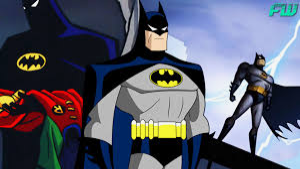
Portrait style: Cartoon Portrait